Maher Arar

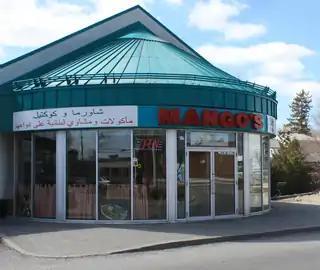
The Mango Cafe in Ottawa

On September 22, 2001, Jack Hooper, the director general of the Toronto region of Canadian Security Intelligence Service (CSIS), chaired a meeting of members of CSIS, the Royal Canadian Mounted Police (RCMP) and the Ontario Provincial Police, Toronto Police Service, and Peel Regional Police. On September 24, 2001, the RCMP's "O" Division in Toronto created a joint force investigative team called Project O Canada to handle national security investigations. The Toronto team included RCMP investigators and members of the Ontario, Peel, and Toronto police forces.